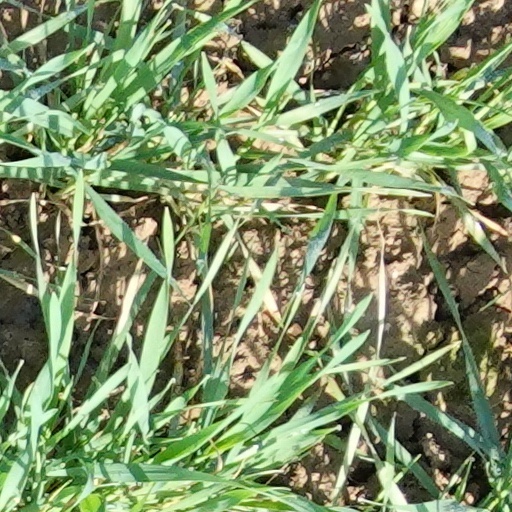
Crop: wheat